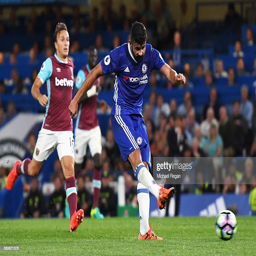
football player scores his team 's second goal during the match .